Duvdevan Unit

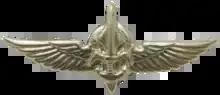
Combat pin of Unit 217

Unit 217, frequently called Duvdevan, is a "mistaʽaravim" unit in the Commando Brigade of the Israel Defense Forces.